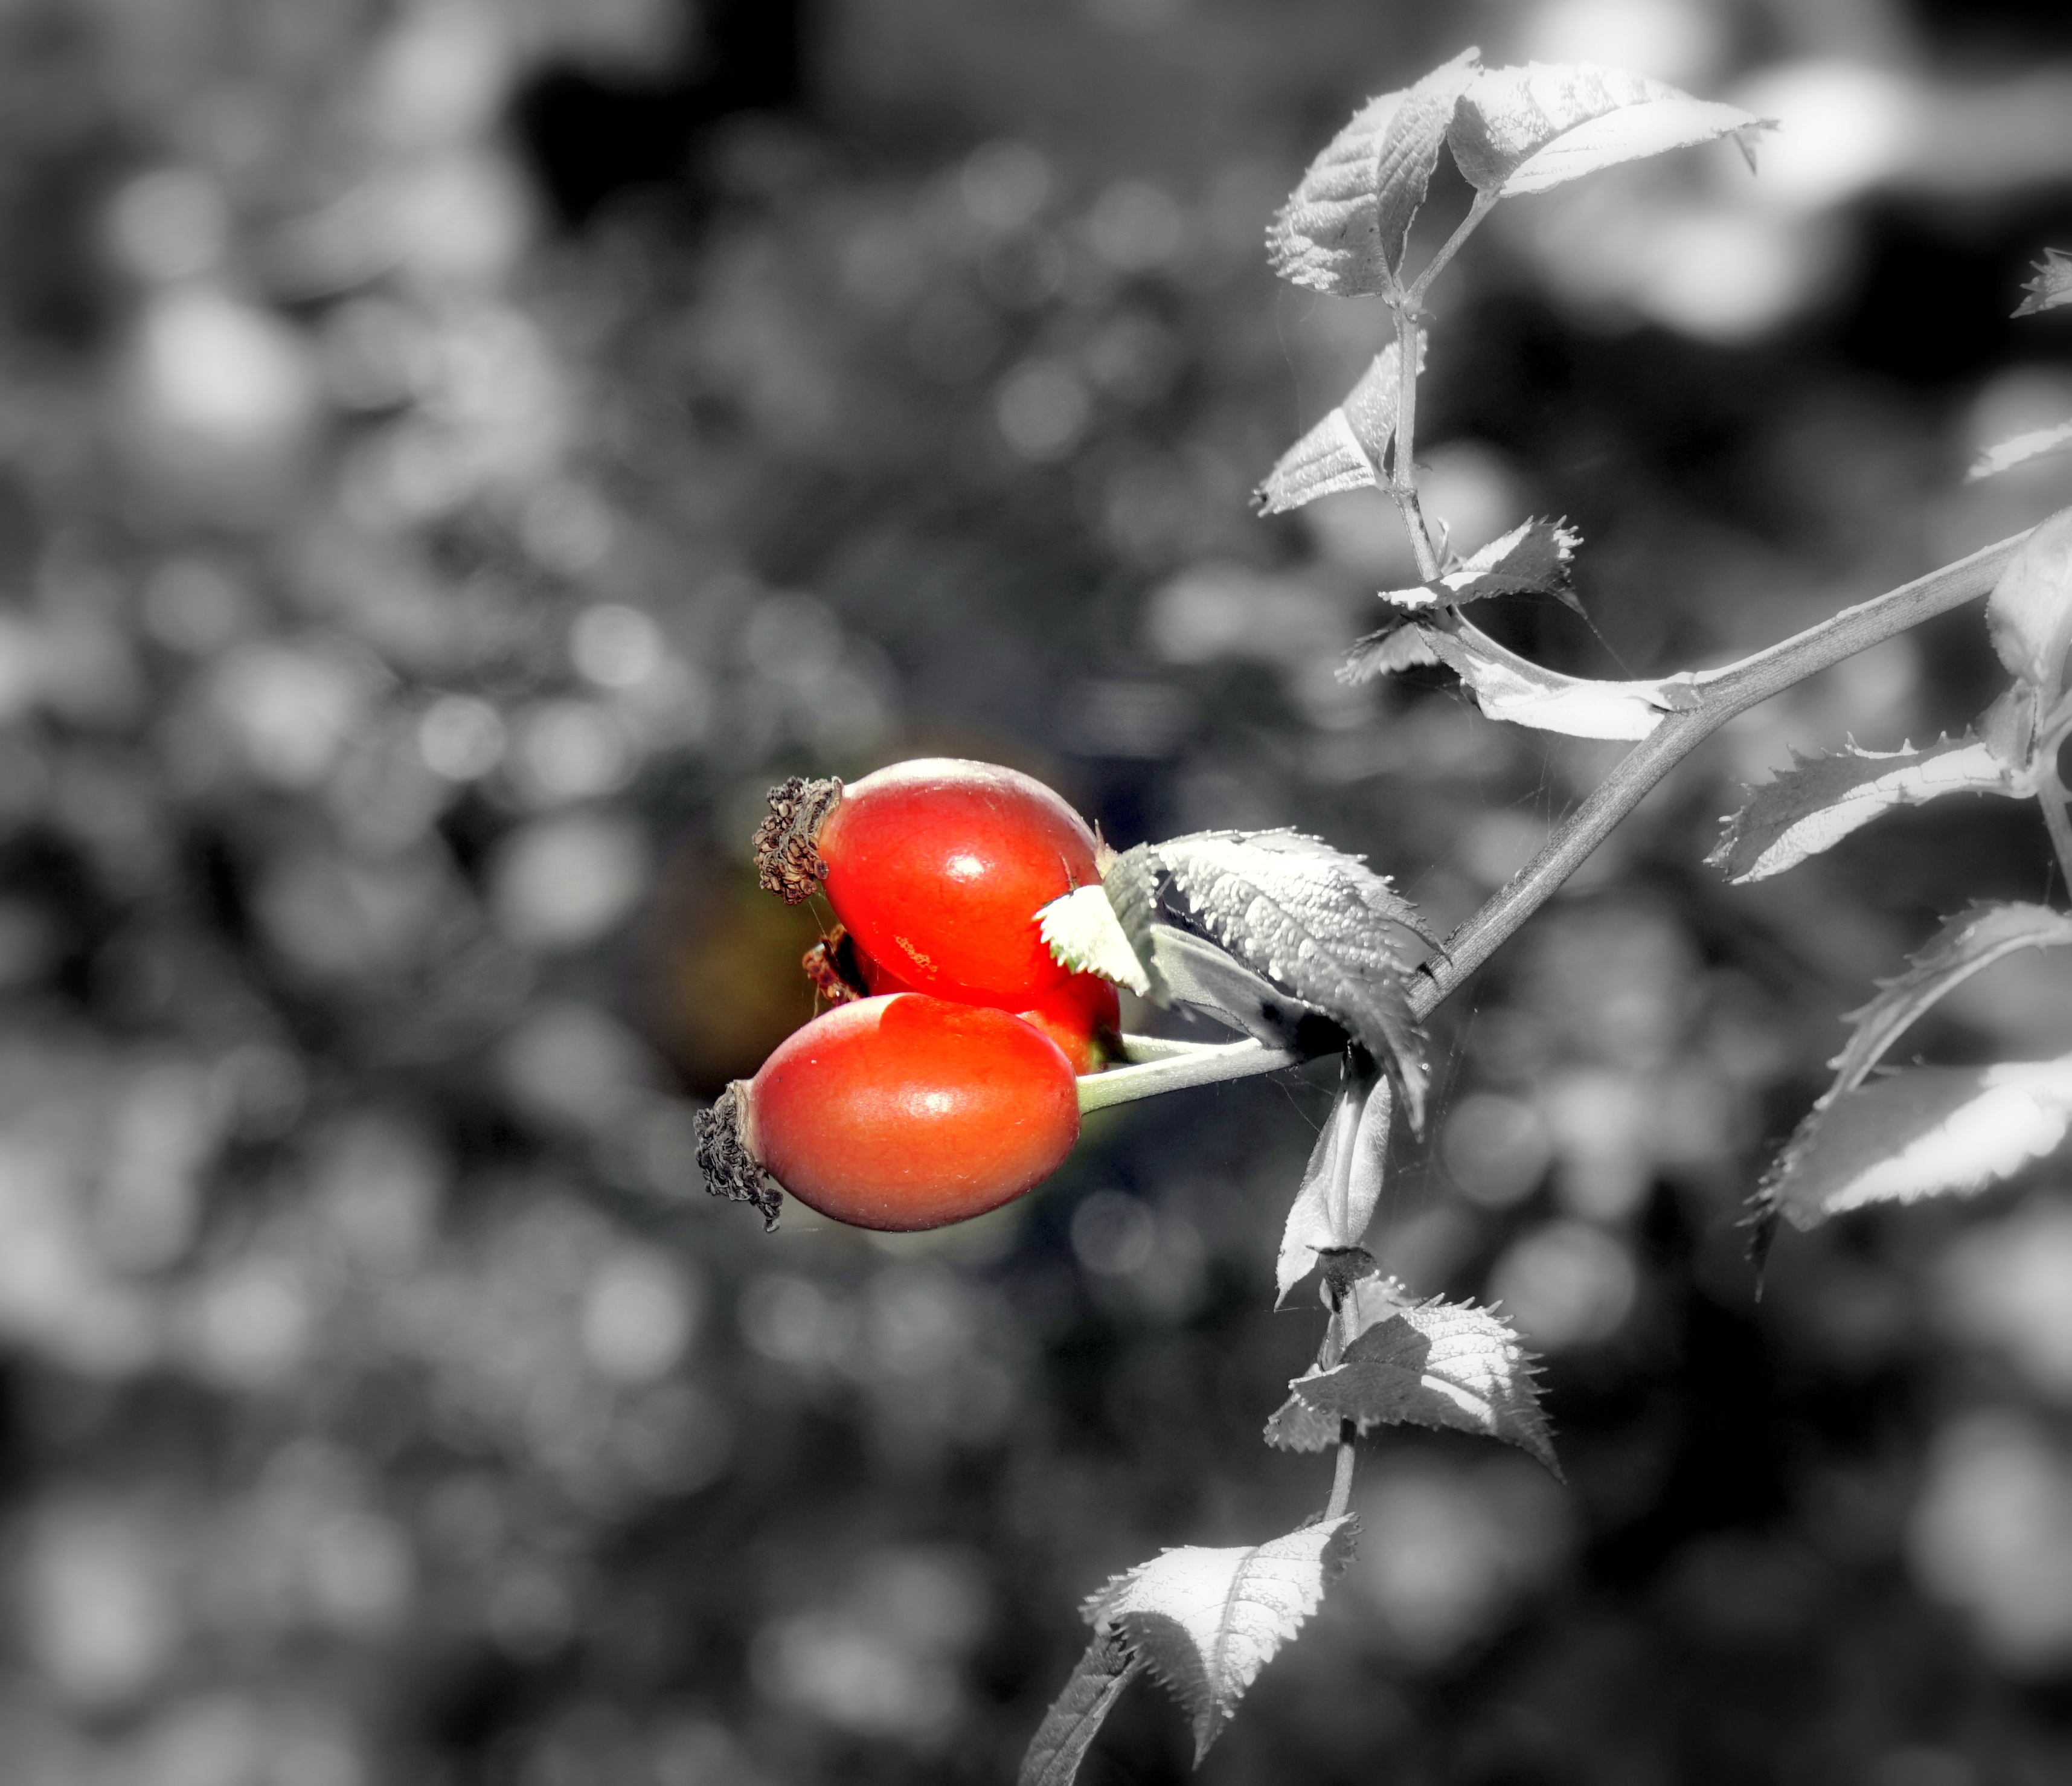
nature, forest, branch, black and white, plant, fruit, wild, spring, red, autumn, flora, plants, twig, close up, leaves, berries, autumn leaves, autumn forest, rosehip, rose hip, macro photography, red berries, fruits of the forest, still life photography, partial color